Fascist Italy

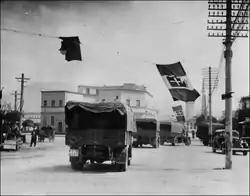
Italian forces in Albania

Colonial efforts in Africa began in the 1920s, as civil war plagued Italian North Africa (or ASI) as the Arab population there refused to accept Italian colonial government. Mussolini sent Marshal Rodolfo Graziani to lead a punitive pacification campaign against the Arab nationalists. Omar al-Mukhtar led the Arab resistance movement. After a much-disputed truce on 3 January 1928, the Fascist policy in Libya increased in brutality. A barbed wire fence was built from the Mediterranean Sea to the oasis of Jaghbub to sever lines critical to the resistance. Soon afterwards, the colonial administration began the wholesale deportation of the people of the Jebel Akhdar to deny the rebels the support of the local population. The forced migration of more than 100,000 people ended in concentration camps in Suluq and El Agheila where tens of thousands died in squalid conditions. It is estimated that the number of Libyans who died – killed either through combat or starvation and disease – was at least 80,000, including up to half of the Cyrenaican population. After Al-Mukhtar's capture on 15 September 1931 and his execution in Benghazi, the resistance petered out. Limited resistance to the Italian occupation crystallized around Sheik Idris, the Emir of Cyrenaica.